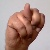
The image shows a hand gesture representing the letter 'N' in Indian Sign Language.